Lillian Vernon (company)

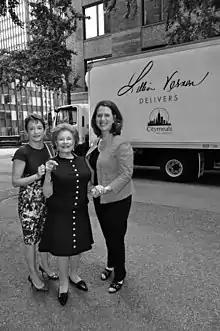
Lillian Vernon (center) donates a refrigerated truck to Citymeals-on-Wheels

Lillian Vernon Corporation is an American catalog merchant and online retailer that sells household, children's and fashion accessory products. Founded in 1951 by Lillian Vernon (a/k/a Lillian Menasche), out of her Mount Vernon, New York, apartment; the business name is a combination of her first name and her hometown.